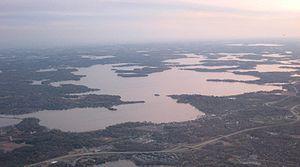
Le lac Minnetonka est un lac américain situé dans l'État du Minnesota, du système hydrologique du Mississippi.